Bridgend Town A.F.C.

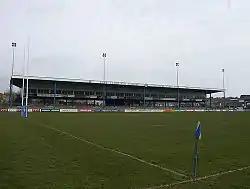
Brewery Field

Bridgend Town set up a temporary base at Tyn-y-Wern Fields, University of Glamorgan, Treforest, having also played at Porthcawl since vacating Coychurch Road.